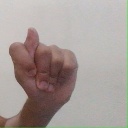
अक्षर: ट